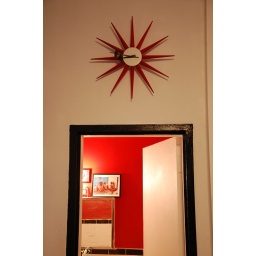
sunburst clock above bathroom door picks up red inside bathroom